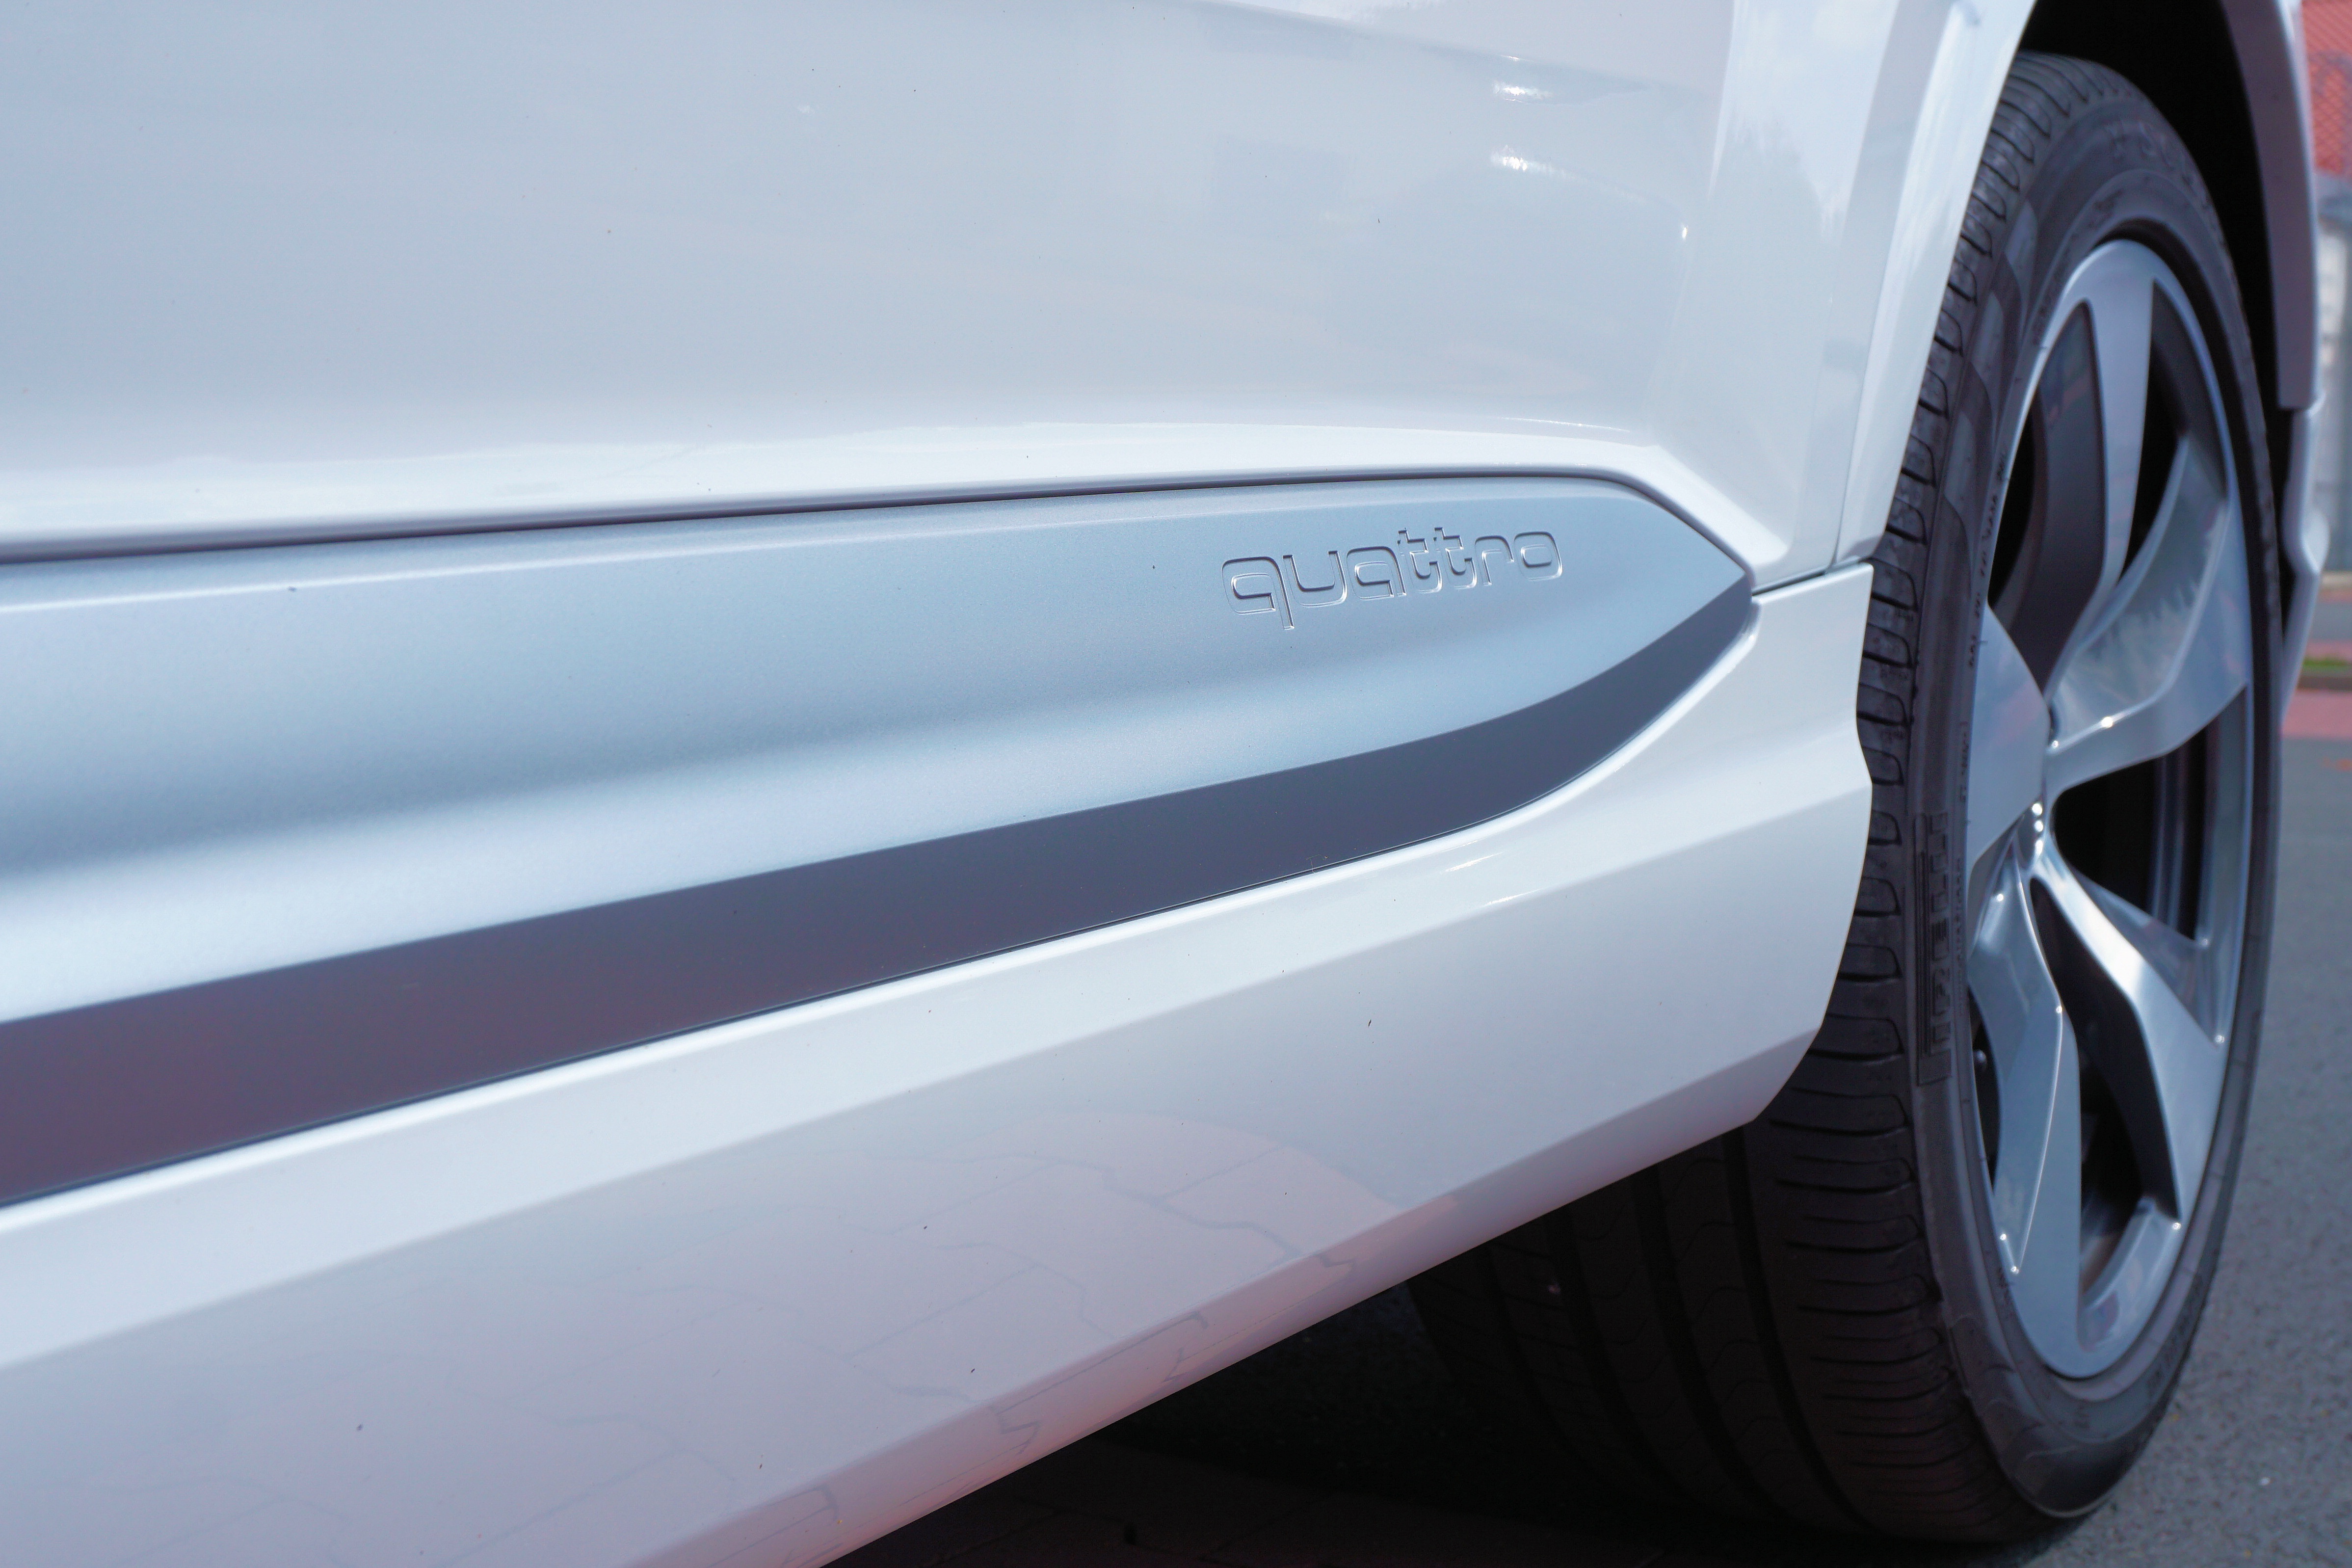
technology, white, car, wheel, vehicle, auto, tire, automotive, motor vehicle, bumper, sporty, suv, rim, elegant, audi, pkw, quattro, passenger cars, city car, alloy wheel, sport utility vehicle, q7, land vehicle, automobile make, automotive exterior, compact car, luxury vehicle, family car, executive car